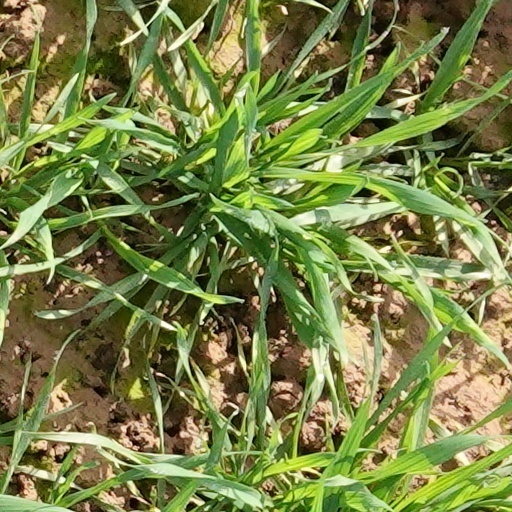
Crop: wheat